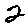
Label: 2